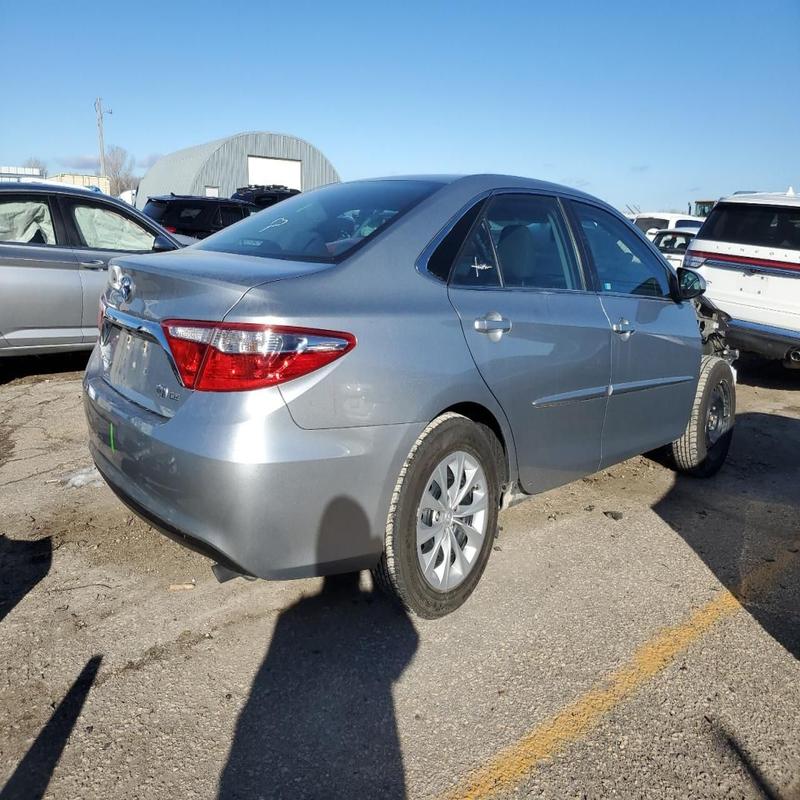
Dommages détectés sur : plaque d'immatriculation avant, pare-choc avant, feu avant droit, aile avant droite, aile arrière droite, plaque d'immatriculation arrière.
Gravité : majeur